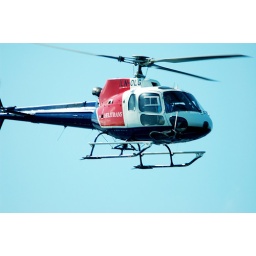
Eurocopter AS350 flying by my window where I work. Used a 400 mm lense to capture this bird.